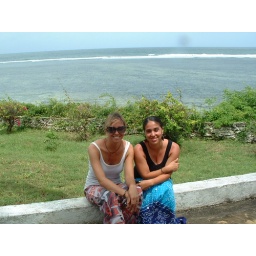
Tiwi beach sitting right in front of our cottage. Playa Tiwi, sentadas en el frente de nuestro bungalow